Silica gel

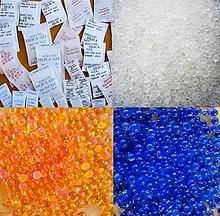
Indicating silica gel

Silica gel may be doped with a moisture indicator that gradually changes its color when it transitions from the anhydrous (dry) state to the hydrated (wet) state. Common indicators are cobalt(II) chloride and methyl violet. Cobalt (II) chloride is deep blue when dry and pink when wet, but it is toxic and carcinogenic, and was reclassified by the European Union in July 2000 as a toxic material. Methyl violet may be formulated to change from orange to green, or orange to colorless. It also is toxic and potentially carcinogenic, but is safe enough to have medicinal uses.